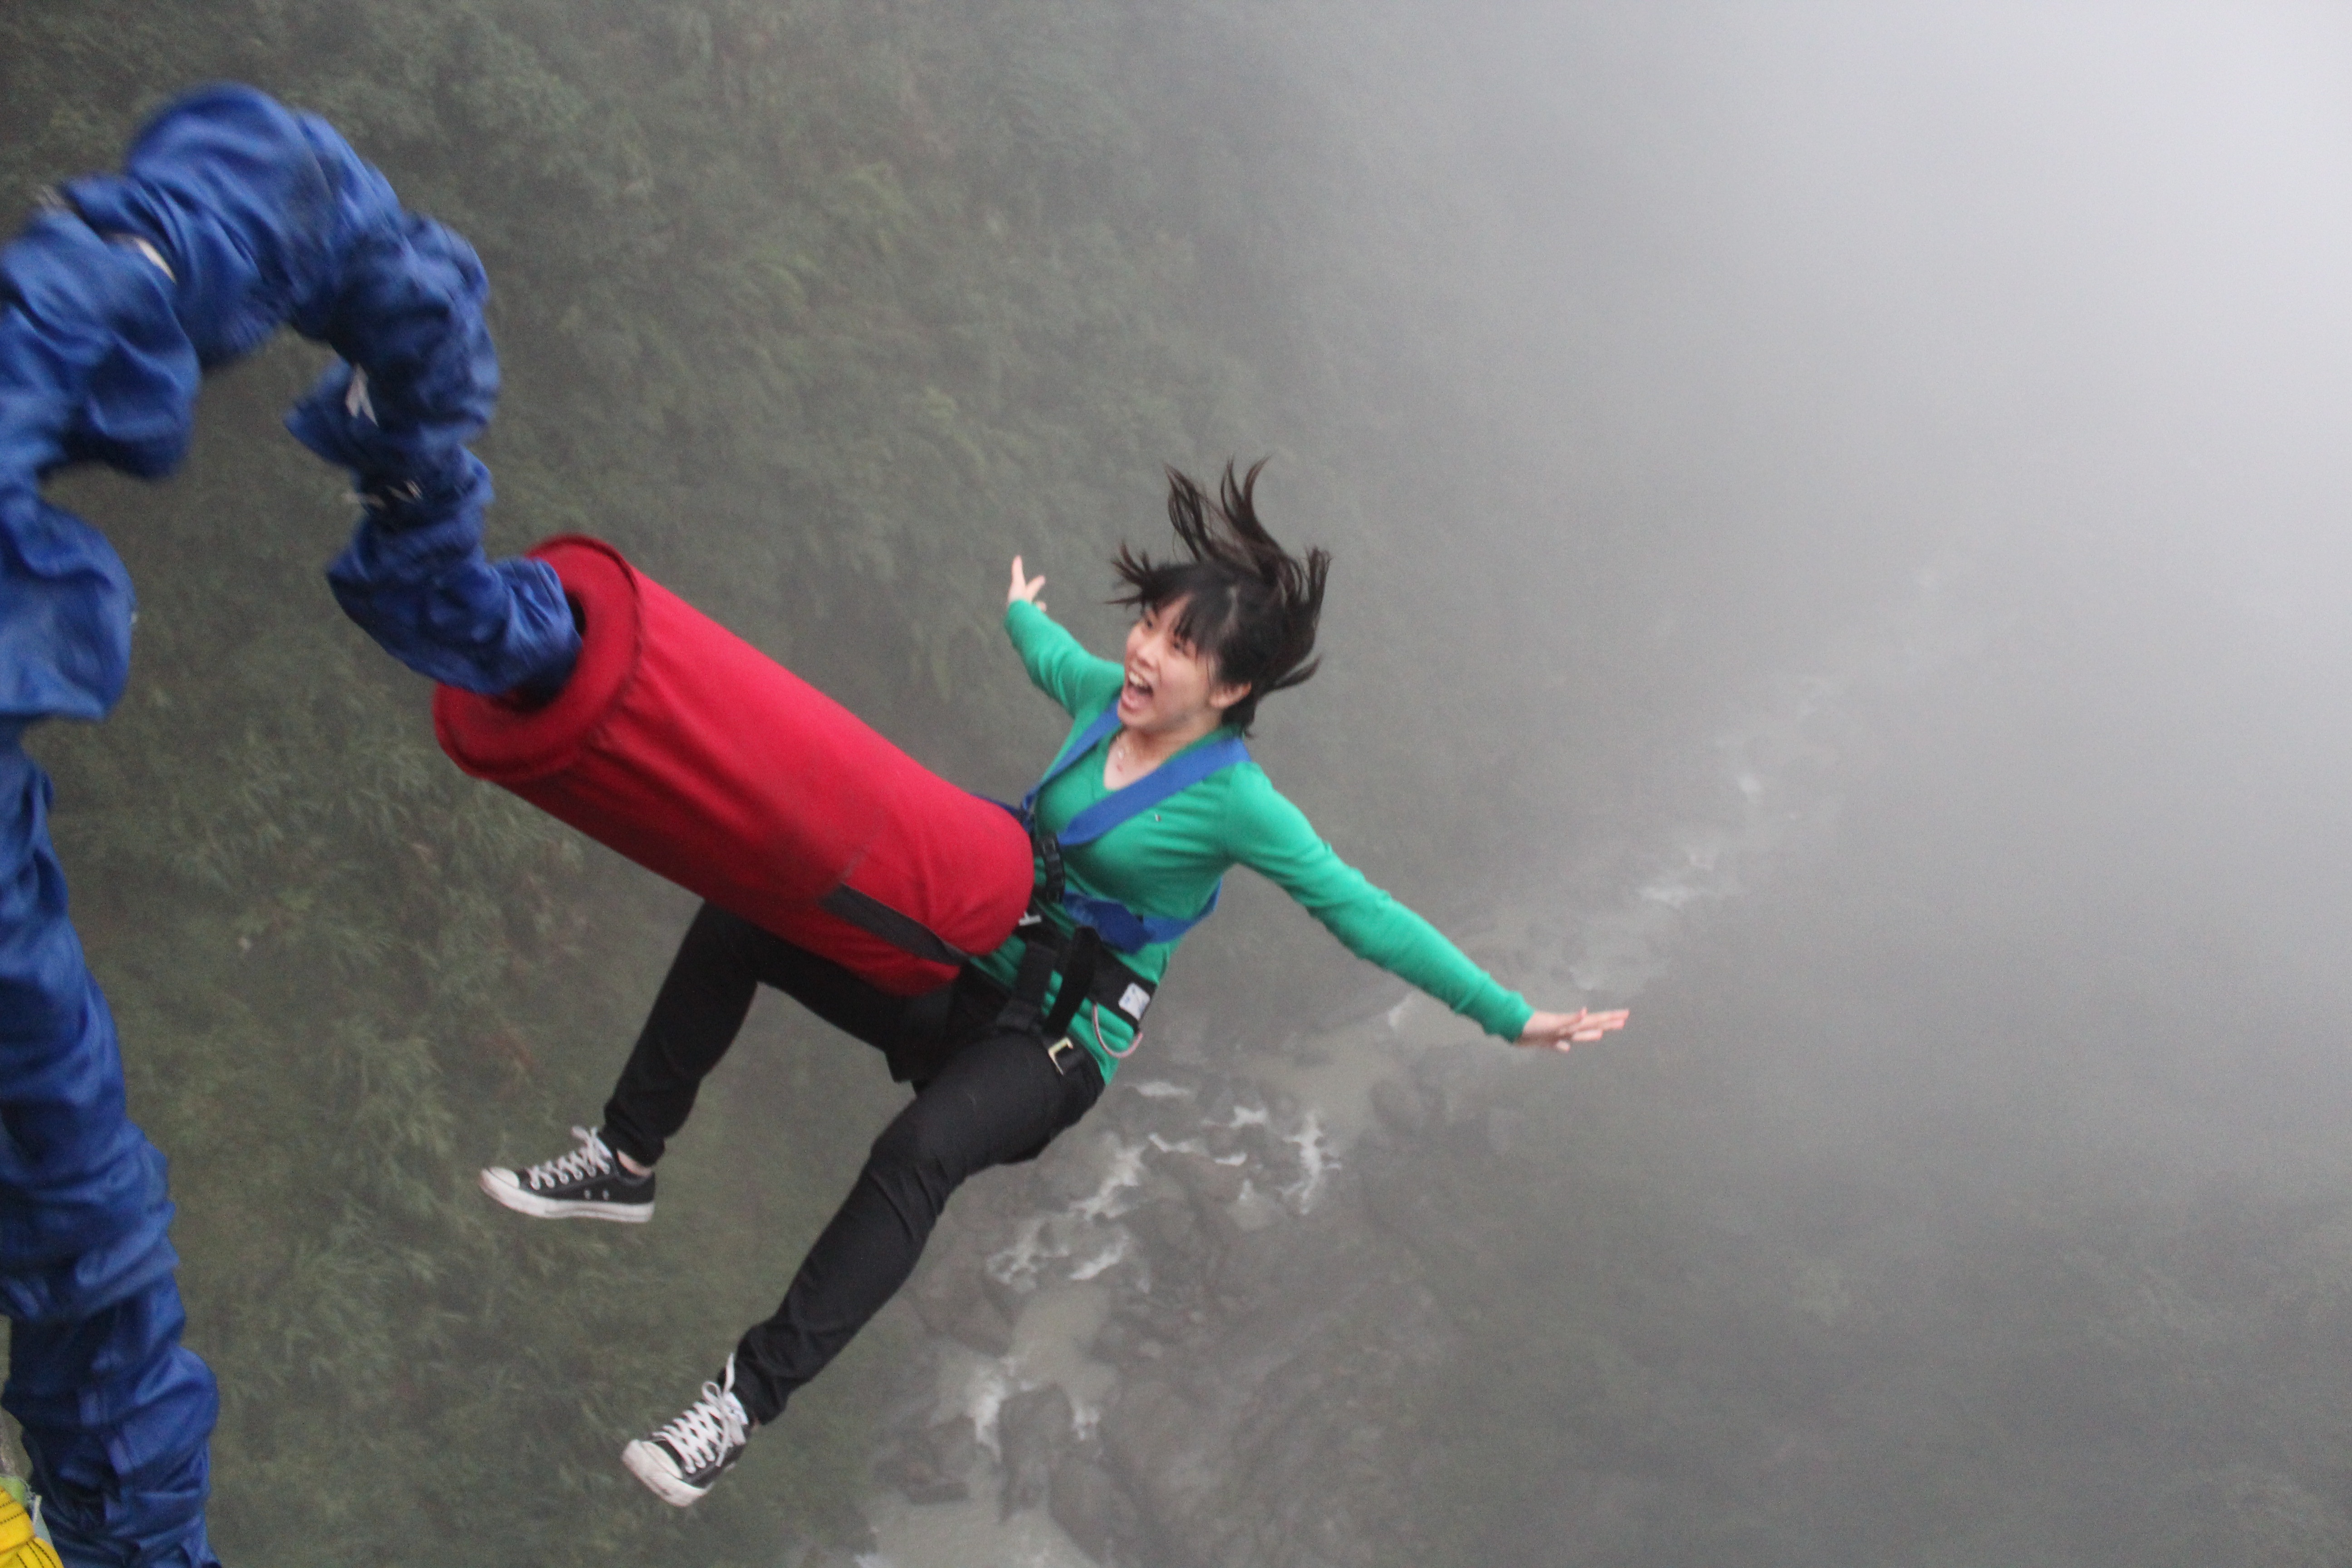
landscape, bridge, adventure, jumping, extreme sport, parachute, sports, bungee, parachuting, air sports, windsports, extremely unusual conditions